Jan F. and Antonie Janko Farmstead District

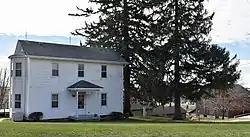

The Jan F. and Antonie Janko Farmstead District is an agricultural historic district located west of Ely, Iowa, United States. It was listed on the National Register of Historic Places in 2000. At the time of its nomination it consisted of seven resources, which included five contributing buildings, one contributing structure, and one non-contributing structure. The historic buildings include a two-story, wood frame, side gable house (1887); a gabled basement barn (c. 1887); a gabled barn (1893); chicken house (1880s, with additions from the 1940s or 1950s), and a single-stall garage (1910s-1930s). The corncrib (1910s or 1920s) is the historic structure. A three-stall garage (1972) is the non-contributing structure. The farmstead is located on a hilltop and sideslope. The house sits on the highest elevation, with the outbuildings located down the slope to the west and southwest.